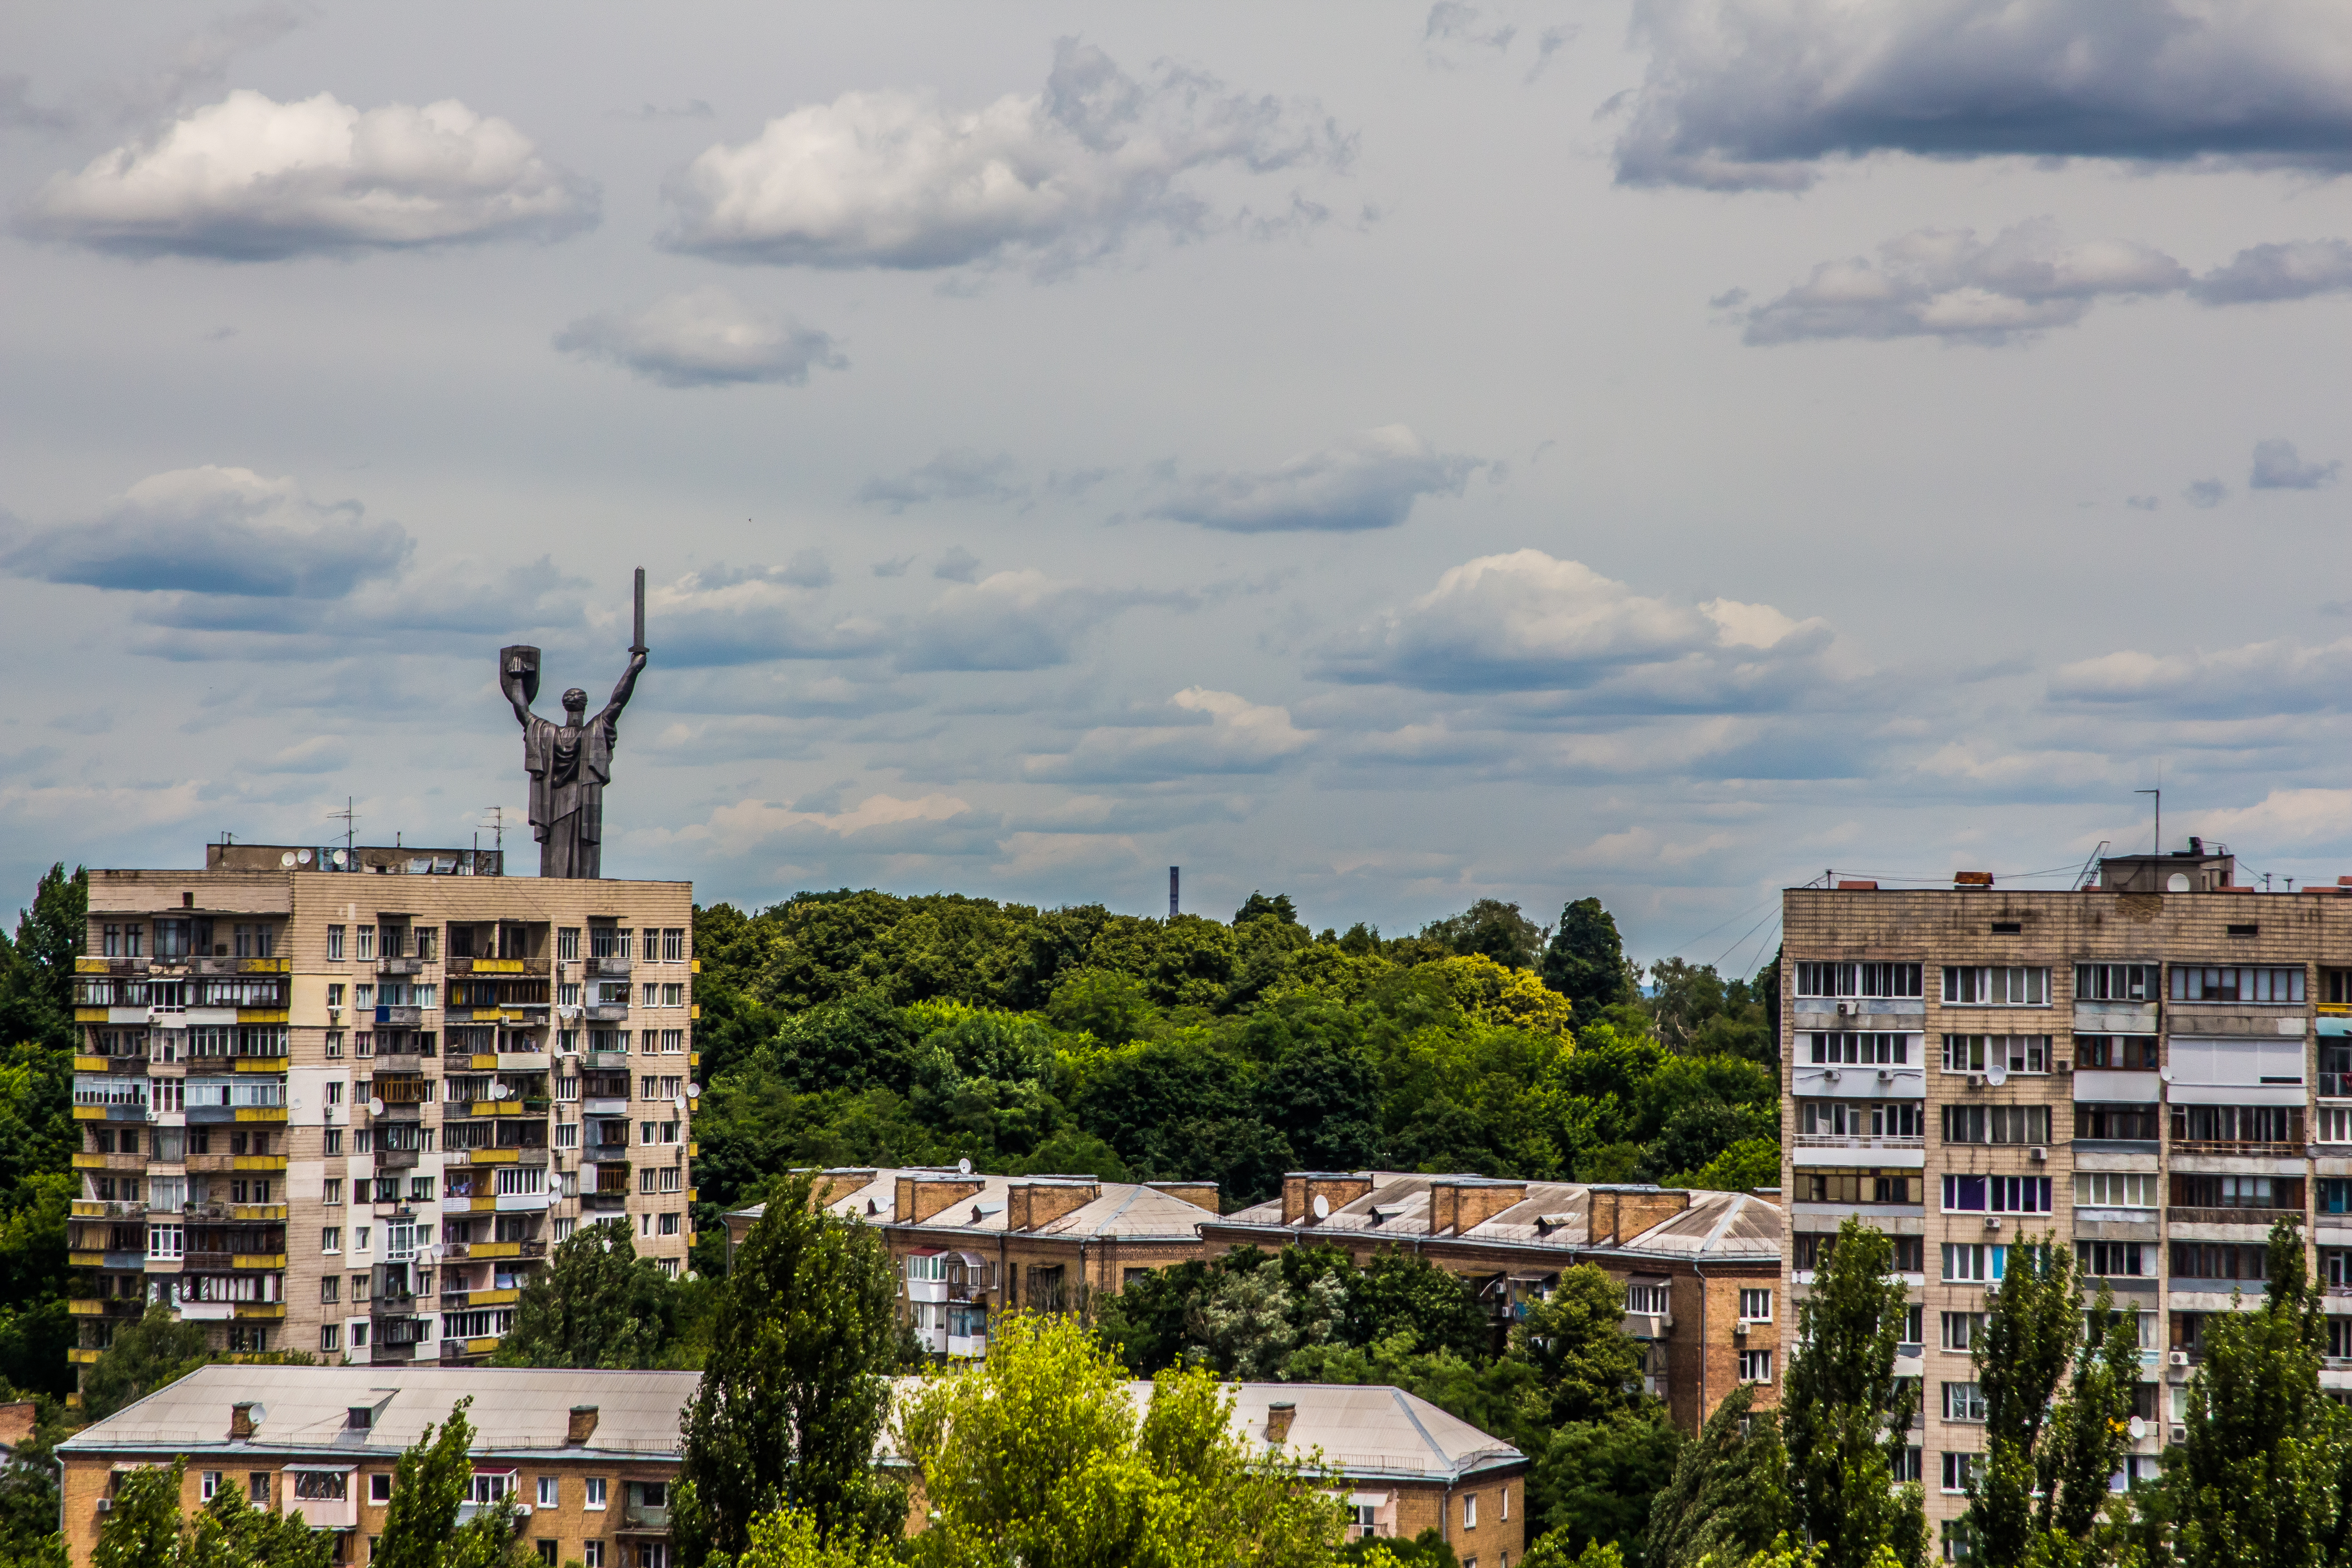
city, urban area, residential area, metropolitan area, sky, daytime, human settlement, cloud, condominium, town, neighbourhood, tower block, architecture, tree, building, apartment, roof, suburb, real estate, metropolis, skyline, house, downtown, mixed use, urban design, cityscape, home, cumulus, crane, plant, facade, landscape, palm tree, skyscraper, tourism, window, horizon, meteorological phenomenon, hill, tower